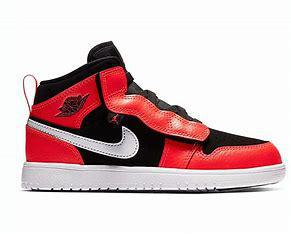
Brand: Jordan
Model: 1 Alt